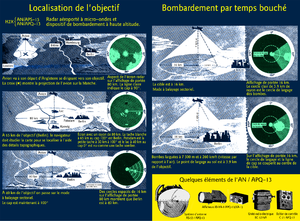
Le radar H2X — surnommé « panoplie Mickey » — équipait l'United States Army Air Forces pendant la Seconde Guerre mondiale. Ce radar aéroporté était utilisé comme aide à la navigation en procurant une représentation du sol au cours des opérations de bombardement de jour par temps bouché ou pour les opérations de nuit. Le système H2X est basé sur le radar H2S britannique mais utilise une longueur d'onde plus courte ce qui permet des images plus précises. Le H2S britannique utilisera aussi cette longueur d'onde dans sa version Mark III qui sera mise en service à partir de décembre 1944.
La Seconde Guerre mondiale est le premier conflit dans l'Histoire où les équipements électroniques ont été massivement développés et utilisés pendant les combats.